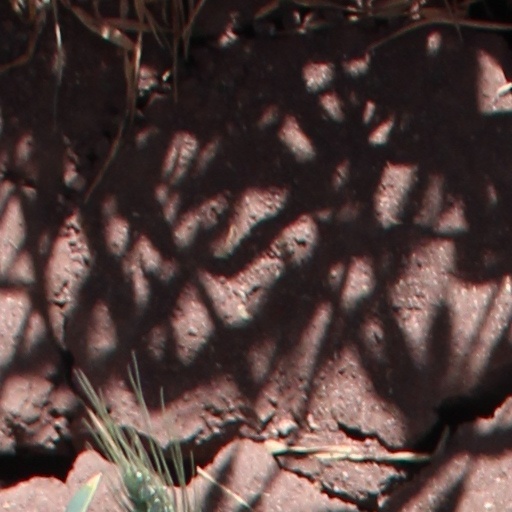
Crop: wheat